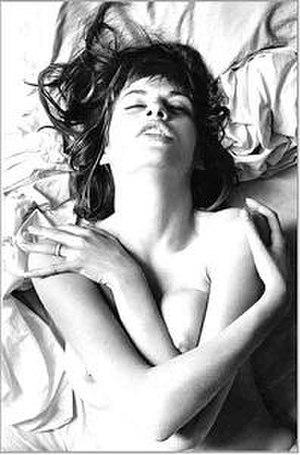
Anya, photodrame
Jean-Louis Swiners est un photographe et photojournaliste français.
La photographie de nu est un genre de photographie représentant un ou plusieurs corps humains dévêtus.